Kathy Brodsky

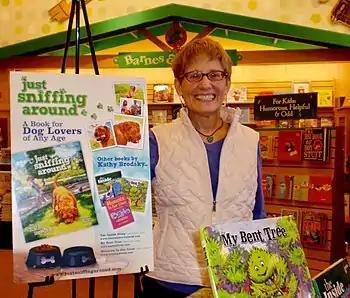
Kathy Brodsky at a Barnes & Noble signing to celebrate the release of "Just Sniffing Around", in December 2009.

Her fourth book, "Just Sniffing Around," was dedicated to her French mastiff Cali, who died in 2008. The book opens with a picture of Cali, as well as a poem entitled "We are so Lucky to Have Each Other." The illustrations in the book are modeled from Cali. "Just Sniffing Around" tells the story of a curious dog and the challenges of raising him. The discussion questions in the book focus on the responsibility of pet ownership, as well as the roles dogs play within the lives of their human companions. Pamme Boutselis of "Parenting NH" magazine writes that the book emphasizes "the special qualities that Brodsky feels these incredible four-legged beings bring to our lives."